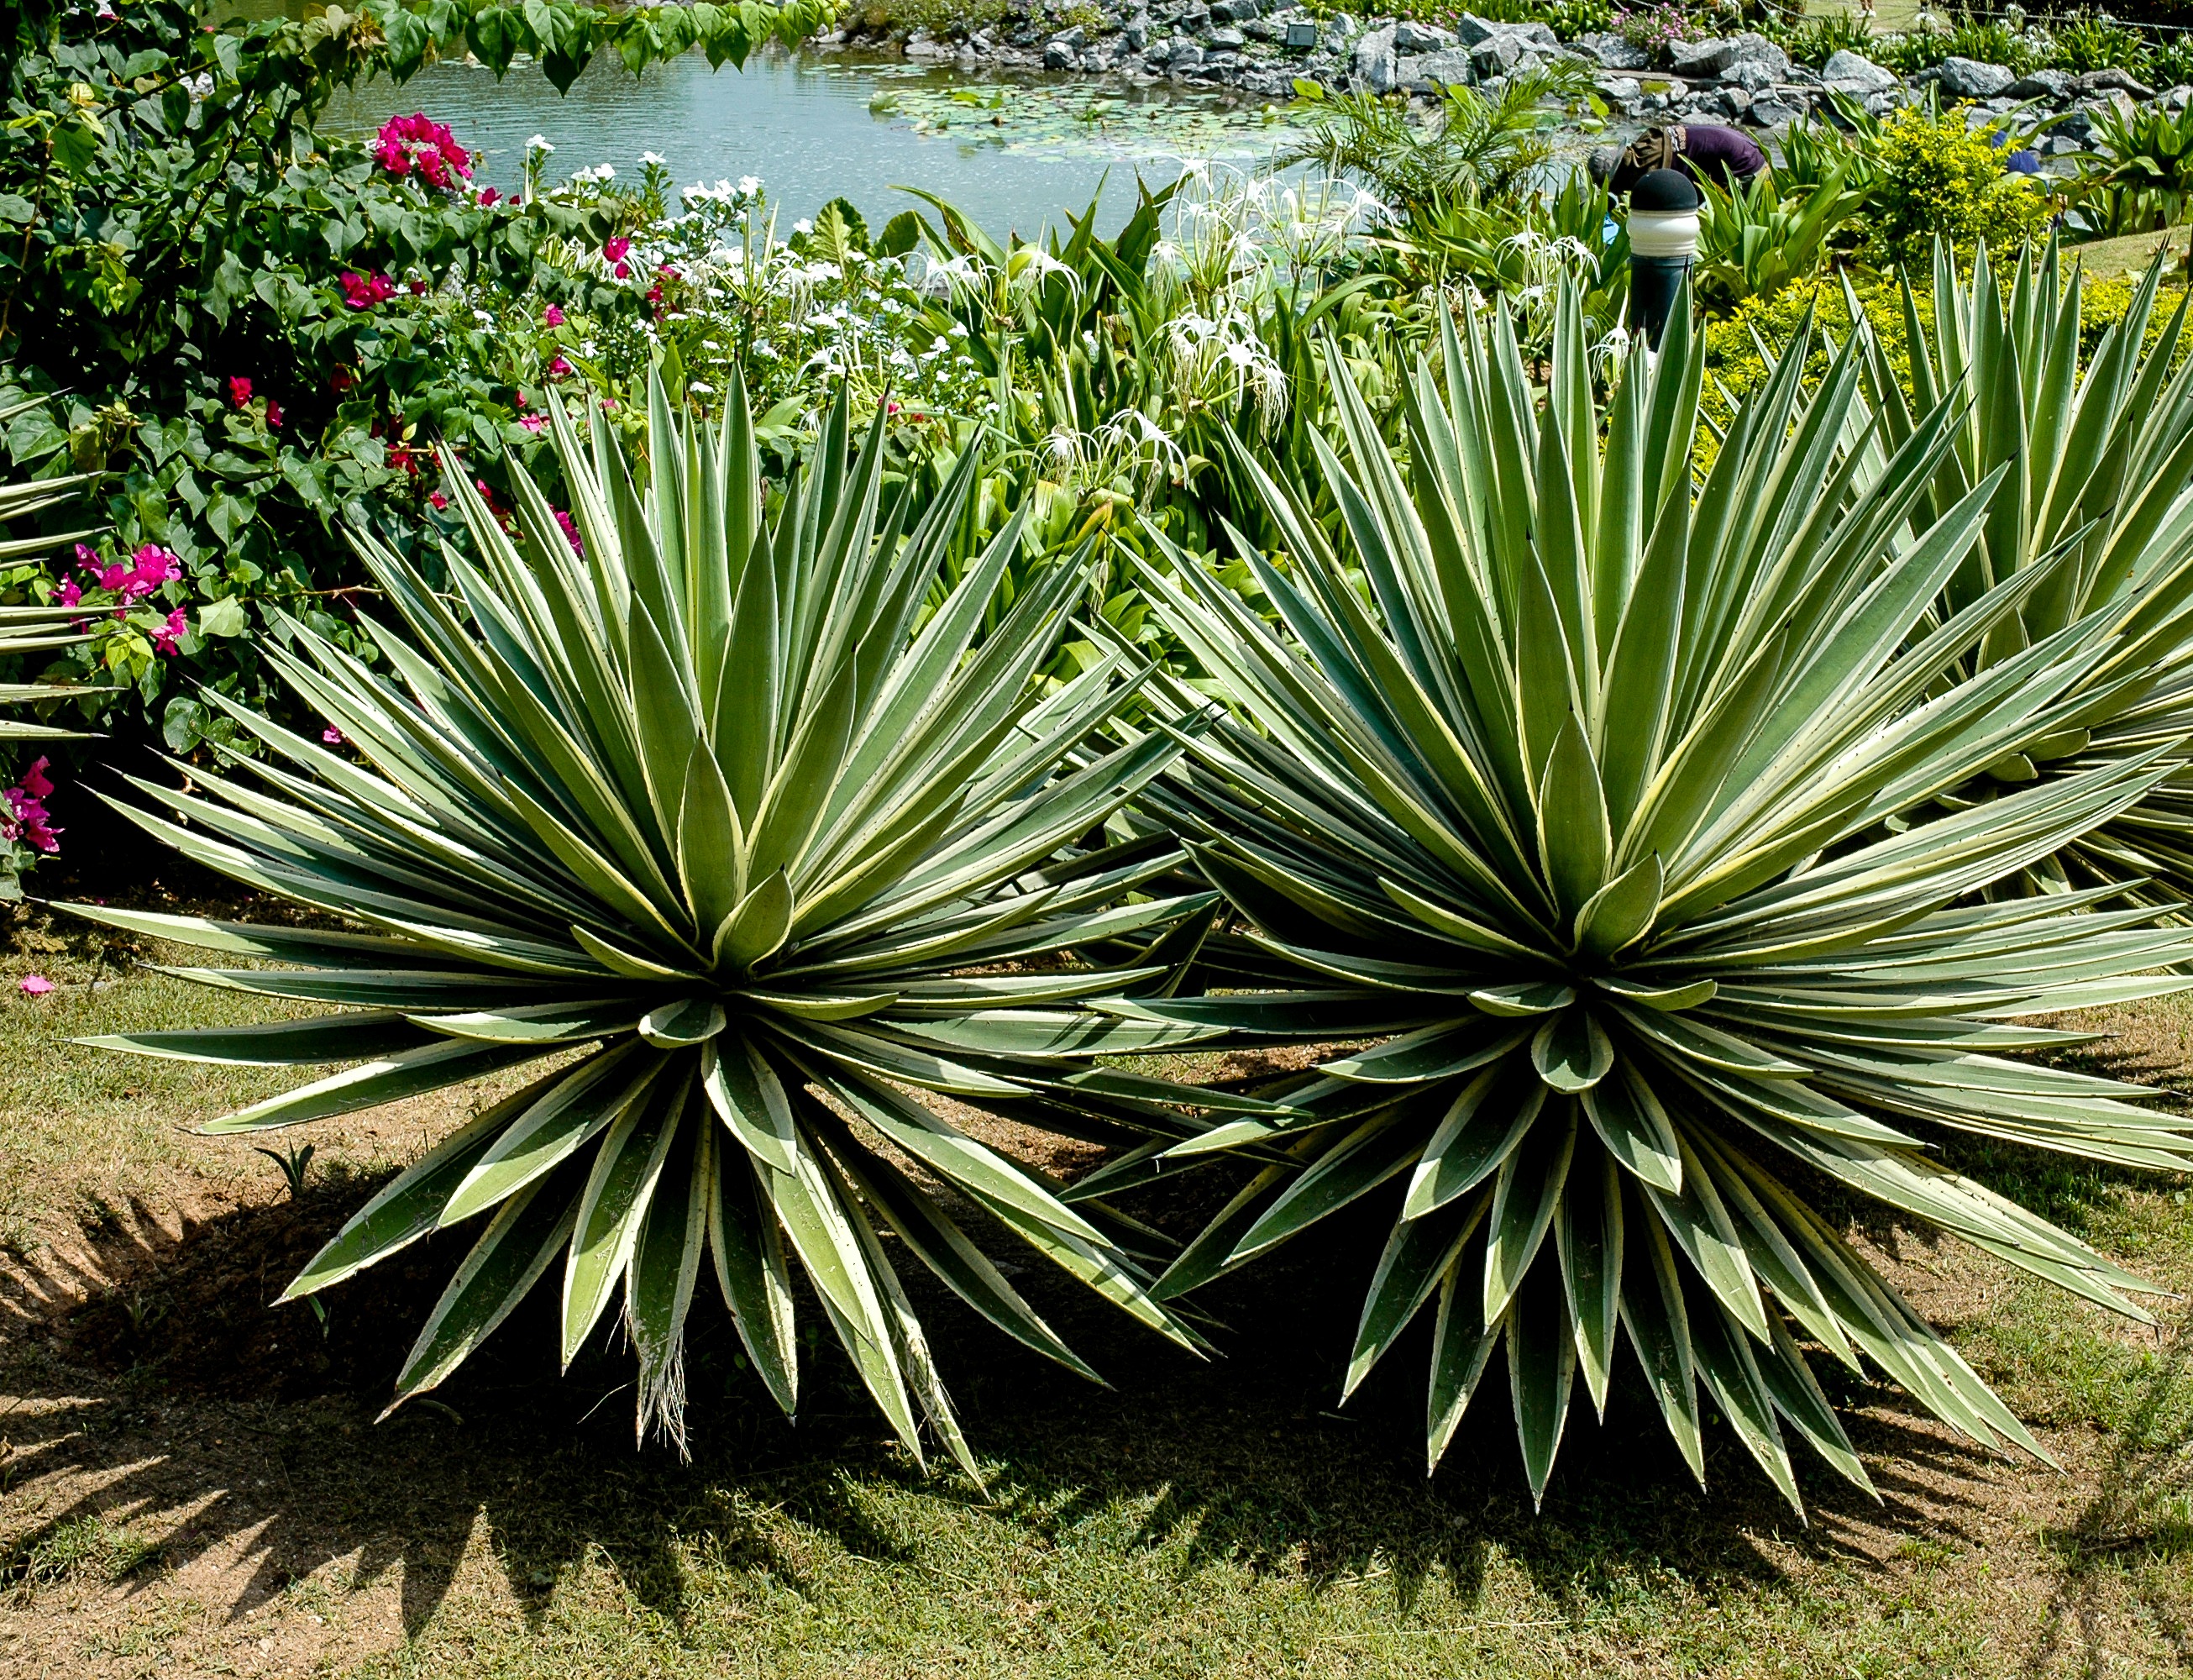
tree, grass, plant, flower, pond, flora, vegetation, shrub, botanical garden, agave, arecales, agave azul, saw palmetto, plant community